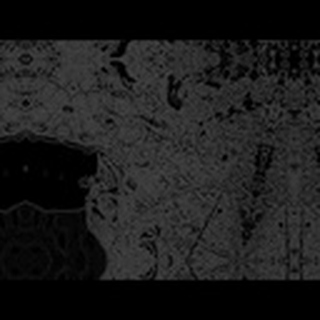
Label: cotton_army_worm